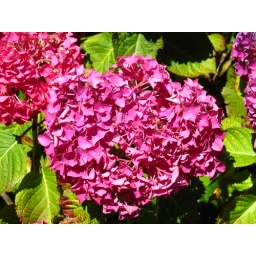
Very pretty pink flower that was found in the gardens of the Empress Hotel in Victoria, BC.